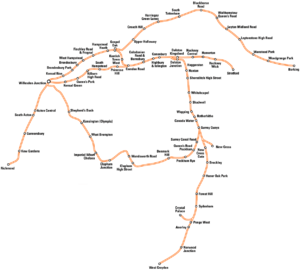
London Overground / Foreslåede udviklinger / Watford DC Line-overdragelse til Bakerloo
Hvordan London Overground-netværket kan se ud, hvis Watford DC Line flyttes til Bakerloo line og Primrose Hill-forbindelsen blev genopført.
London Overground er et netværk af forstadstog i Storbritannien, der betjener store dele af London og Hertfordshire. Det har været opereret af London Overground Rail Operations siden 2007, som en del af National Rails netværk og under Transport for London's franchisekontrol og markedsføring. Det består af fem baner: East London Line, Gospel Oak to Barking Line, North London Line, West London Line og Watford DC Line. Fra ultimo 2012 inkluderes en sjette bane, South London Line, i Overground-systemet.